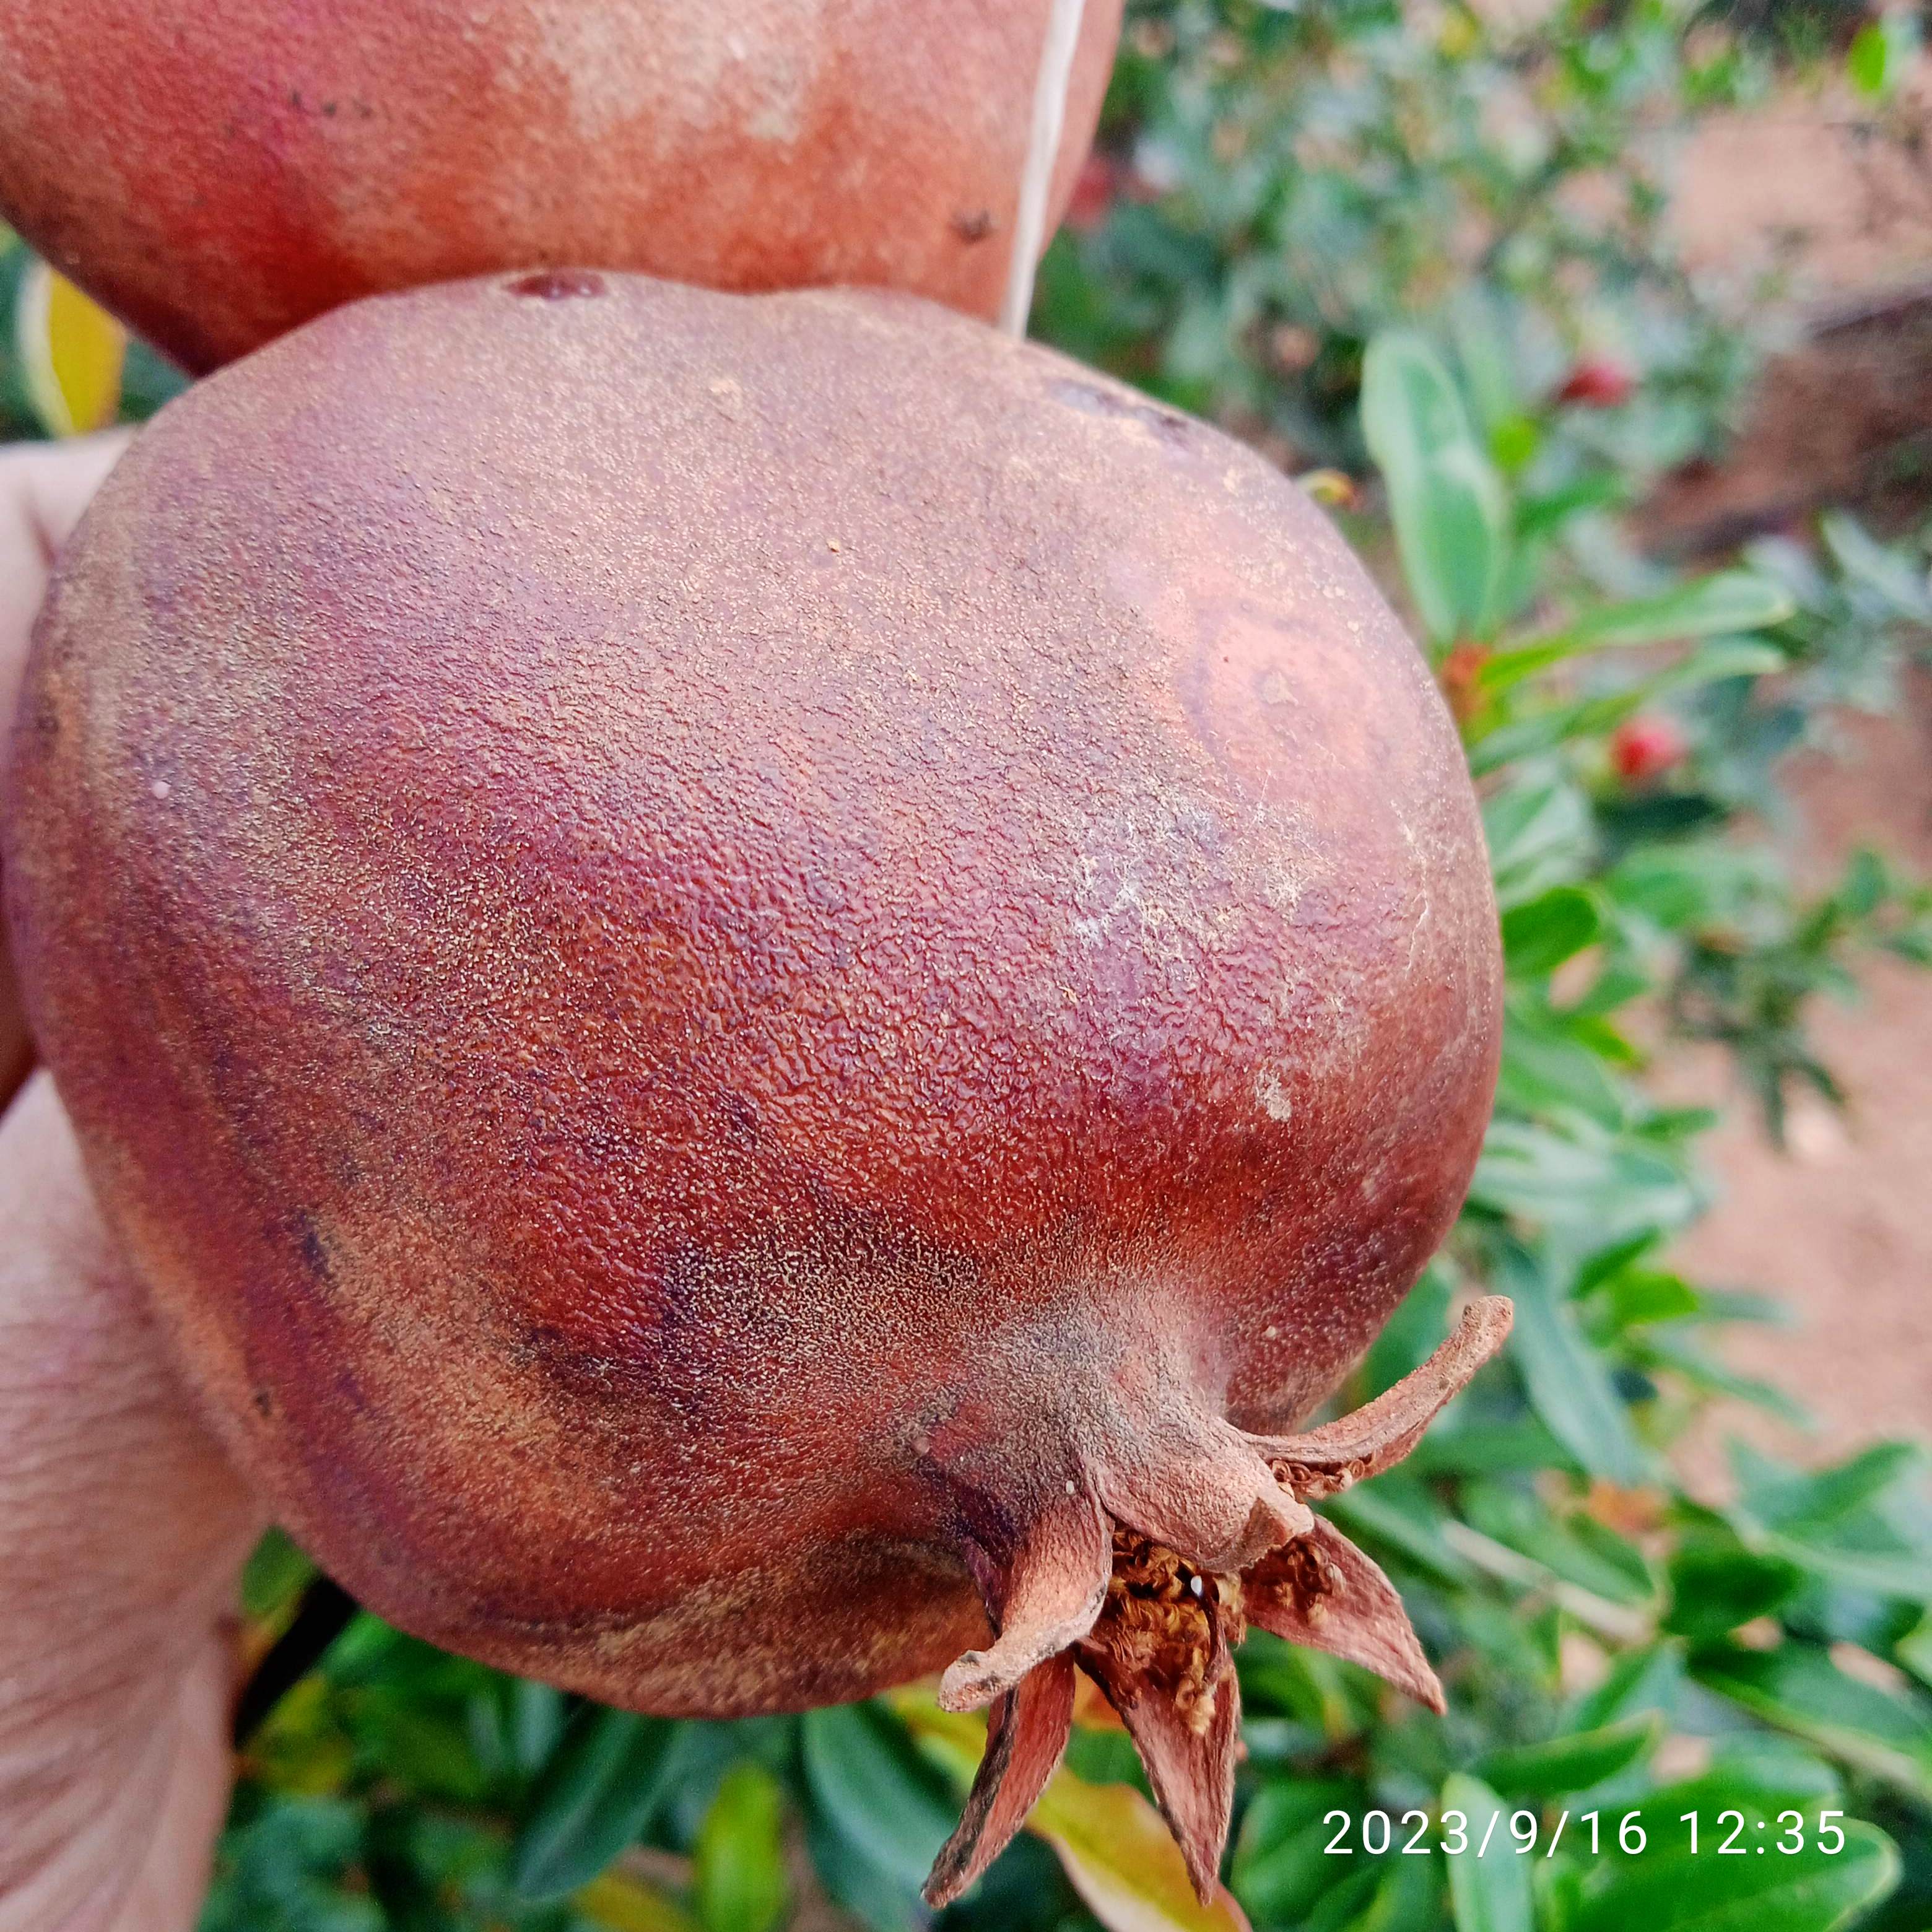
Label: Alternaria